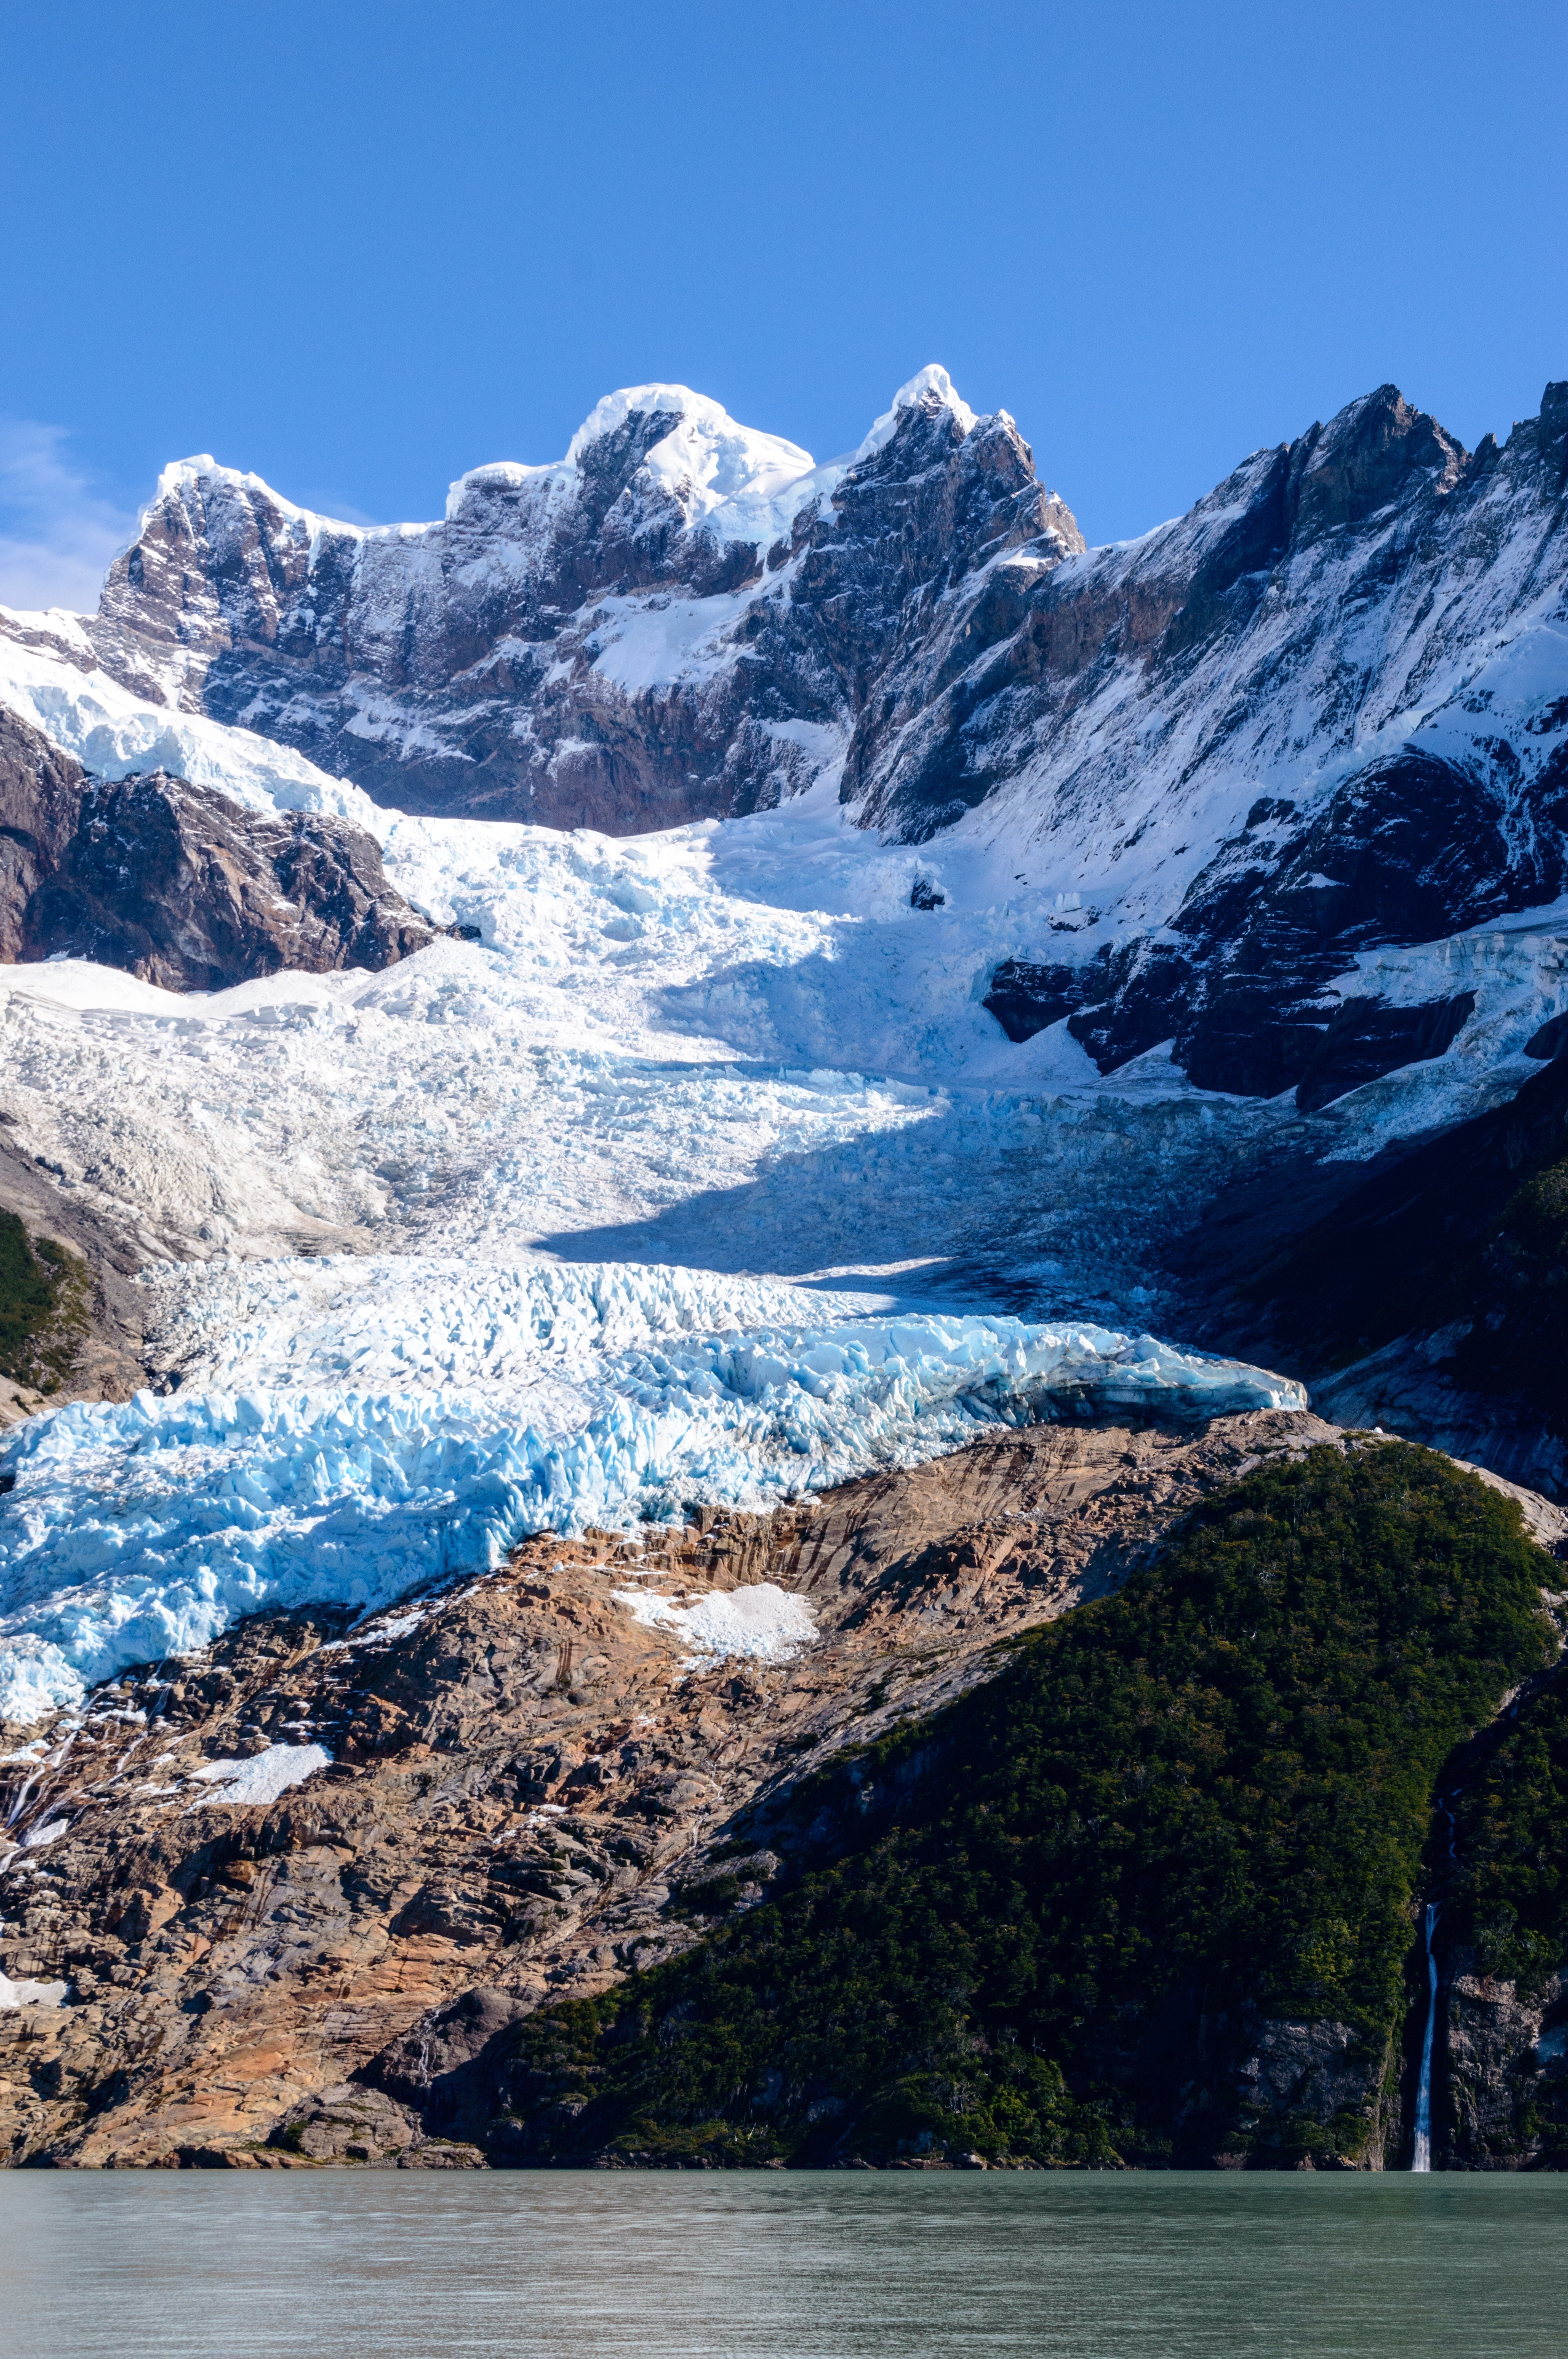
landscape, sea, water, nature, outdoor, mountain, cold, lake, view, valley, mountain range, formation, ice, scenic, glacier, frozen, blue, fjord, arctic, majestic, ecology, mountains, climate, geological, cracks, melting, loch, landform, glacier tongue, geographical feature, glacial landform